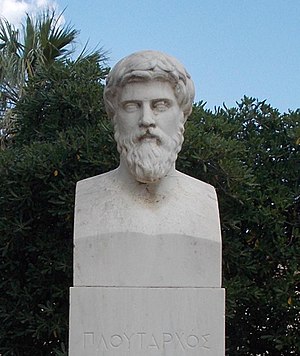
Plutarch
Nyere buste af Plutarch i Chaeronea.
Plutarch var en græsk-romersk præst og forfatter, der levede ca. 46 - 127 e.Kr. Hans navn kommer af πλουτος og αρχος. Plutarch skrev biografier og filosofiske essays. Han blev født i den boiotiske by Khaironia. Han havde to brødre, Timon og Lamprias. De sidste 30-35 år af sit liv var Plutarch præst for Apollon ved oraklet i Delfi.